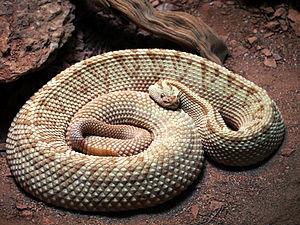
Crotalus simus est une espèce de serpents de la famille des Viperidae.